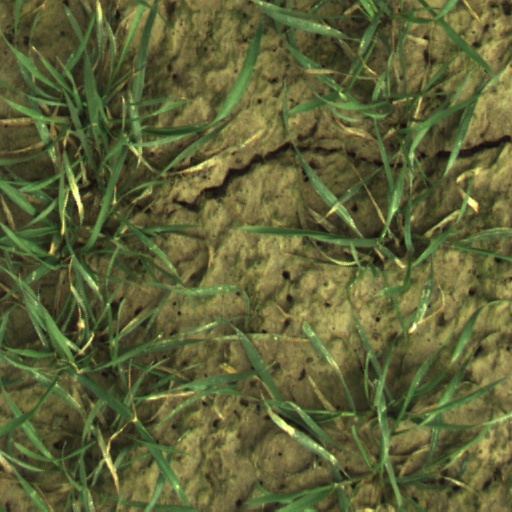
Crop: wheat